Arnaud de Salette

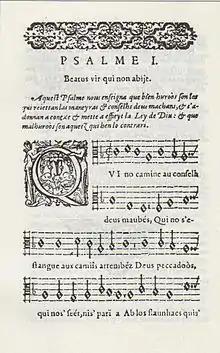
1583 edition of Salette's translation with its score

Arnaud de Saleta was a cleric and Béarnese poet who served during the establishment of a Protestant state in the Kingdom of Navarra in the 16th century.